KYE Systems

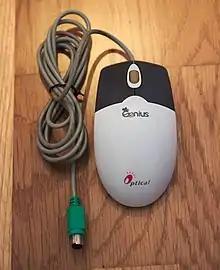
An early-2000s optical mouse built by KYE and branded as Genius

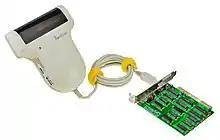
A KYE-built GeniScan GS-4500 hand scanner

KYE Systems was founded in 1983 in Taipei, Taiwan, by James Jwo (born 1959) and Albert Chen. The company originally did not manufacture peripherals but was instead a systems integrator, assembling IBM PC clones for international export, as part of the company's start-up stage. KYE was founded with US$40,000 in capital; Jwo described himself at first having "little money and few connections". In 1984, the company began developing computer peripherals, namely computer mice, for export. In 1985, they introduced their Genius brand of mice, which had become a popular brand in the United States by the late 1980s, according to "PC Week". In 1986, they established KYE International Corporation in the United States in Walnut, California, filing its formal articles of incorporation in 1988. In 1990, the KYE International acquired Mouse Systems, a pioneering peripheral manufacturer of Fremont, California. This acquisition expanded KYE's dealer network and allowed them to absorb Mouse Systems' patents on optical mice technology.